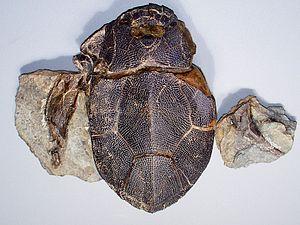
bothriolepis canadensis
Bothriolepis était le genre le plus diversifié de placodermes de l'ordre des Antiarchi, si ce n'est pas le genre le plus diversifié de tous les placodermes, avec plus de 100 espèces trouvées sur chaque continent. Il a vécu au Dévonien.